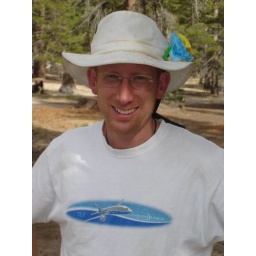
Andrew with his flower in his hat that was made for him by his daughter Elisse